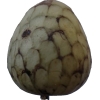
Label: cherimoya